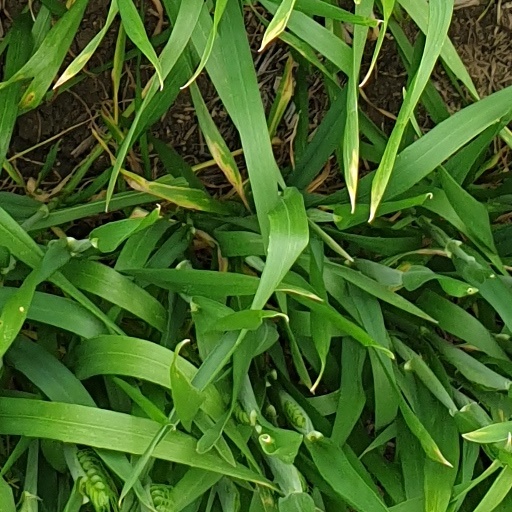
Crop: wheat